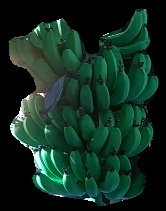
Variety: pachbale
Grade: grade1